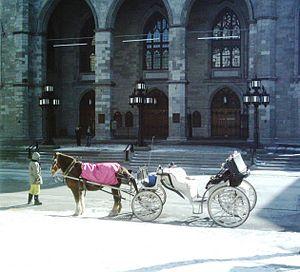
Poste d'attente des calèches du Vieux-Montréal à la place d'Armes devant la basilique Notre-Dame, en toutes saisons.
Les calèches font, habituellement, partie de l’offre touristique du Vieux-Montréal durant toute l’année.
Une calèche est une voiture à traction animale dont l’arrière est muni d'une capote mobile. Ce terme tend, au début du XXIᵉ siècle, à désigner toute voiture tirée par un ou plusieurs chevaux, mais il désigne un véhicule hippomobile d'un type très précis.